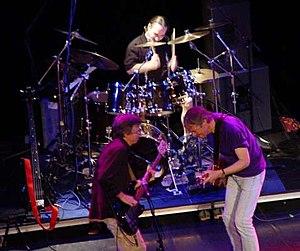
Camel est un groupe rock progressif britannique, originaire de Guildford, comté de Surrey, en Angleterre. Mené par le membre fondateur et guitariste Andrew Latimer, ils comptent quatorze albums studio, quatorze singles, et diverses compilations et albums live.